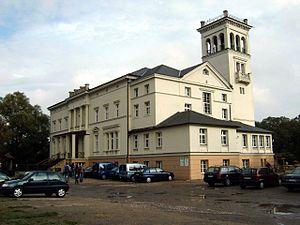
Le château de Kunrau est un château allemand situé à Kunrau, dépendant de la municipalité de Klötze en Saxe-Anhalt.